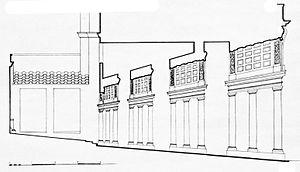
Le trompe-l'œil est un genre pictural destiné à jouer sur la confusion de la perception du spectateur qui, sachant qu'il est devant un tableau, une surface plane peinte, est malgré tout, trompé sur les moyens d'obtenir cette illusion.